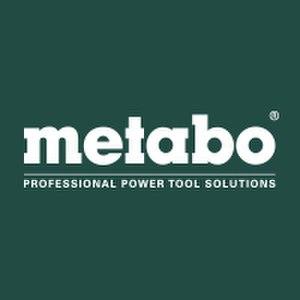
Metabo est un fabricant Allemand d’outillage électroportatif professionnel.